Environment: lab
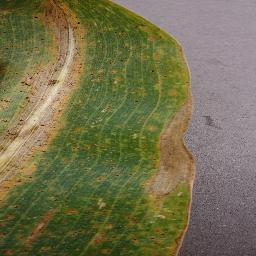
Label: northern_corn_leaf_blight